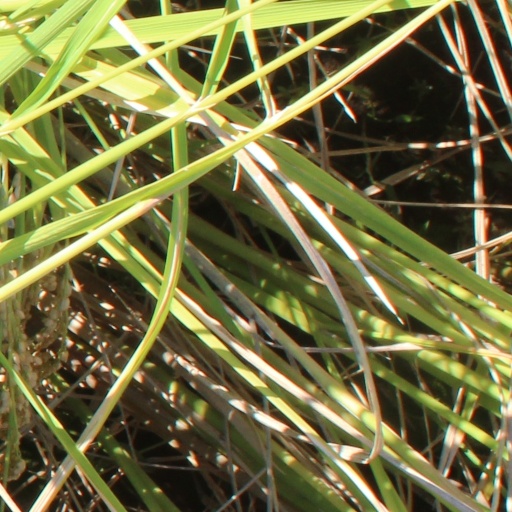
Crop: rice